Nicolas Berggruen

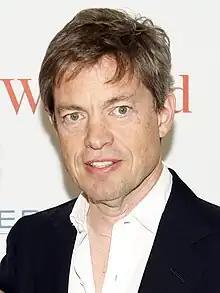
Berggruen in 2017

Nicolas Berggruen (born 10 August 1961) is a US-based billionaire investor and philanthropist. Born in Paris, France, he is a dual German and American citizen. He is the founder and president of Berggruen Holdings, a private investment company and the co-founder and chairman of the Berggruen Institute, a non-profit, non-partisan think tank that works to address global governance issues. In 2014, through the Institute, Berggruen launched "Noema Magazine", formerly the "WorldPost," a digital and print publication dedicated to exploring global issues.